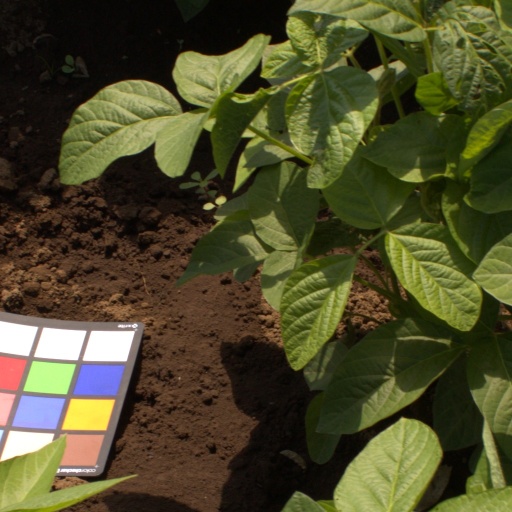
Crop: soybean